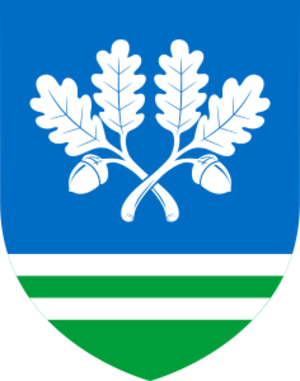
La commune de Tapa est une commune rurale d’Estonie dans le Virumaa occidental dont la population est de 8200 habitants. Sa superficie s’étend sur 262,8 km². Son chef-lieu est la ville de Tapa.